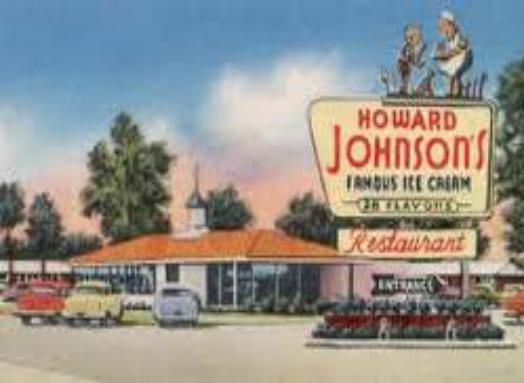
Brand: Howard Johnson's
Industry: Others